Describe the emotion expressed in this image:  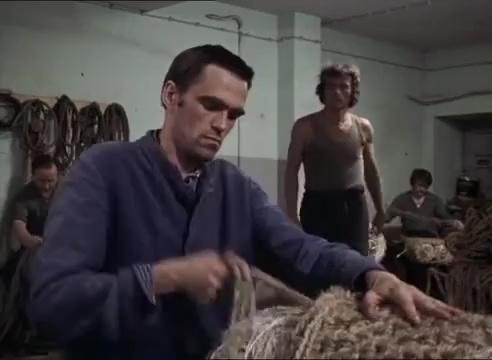
This person displays Pain, valence and arousal with low intensity.